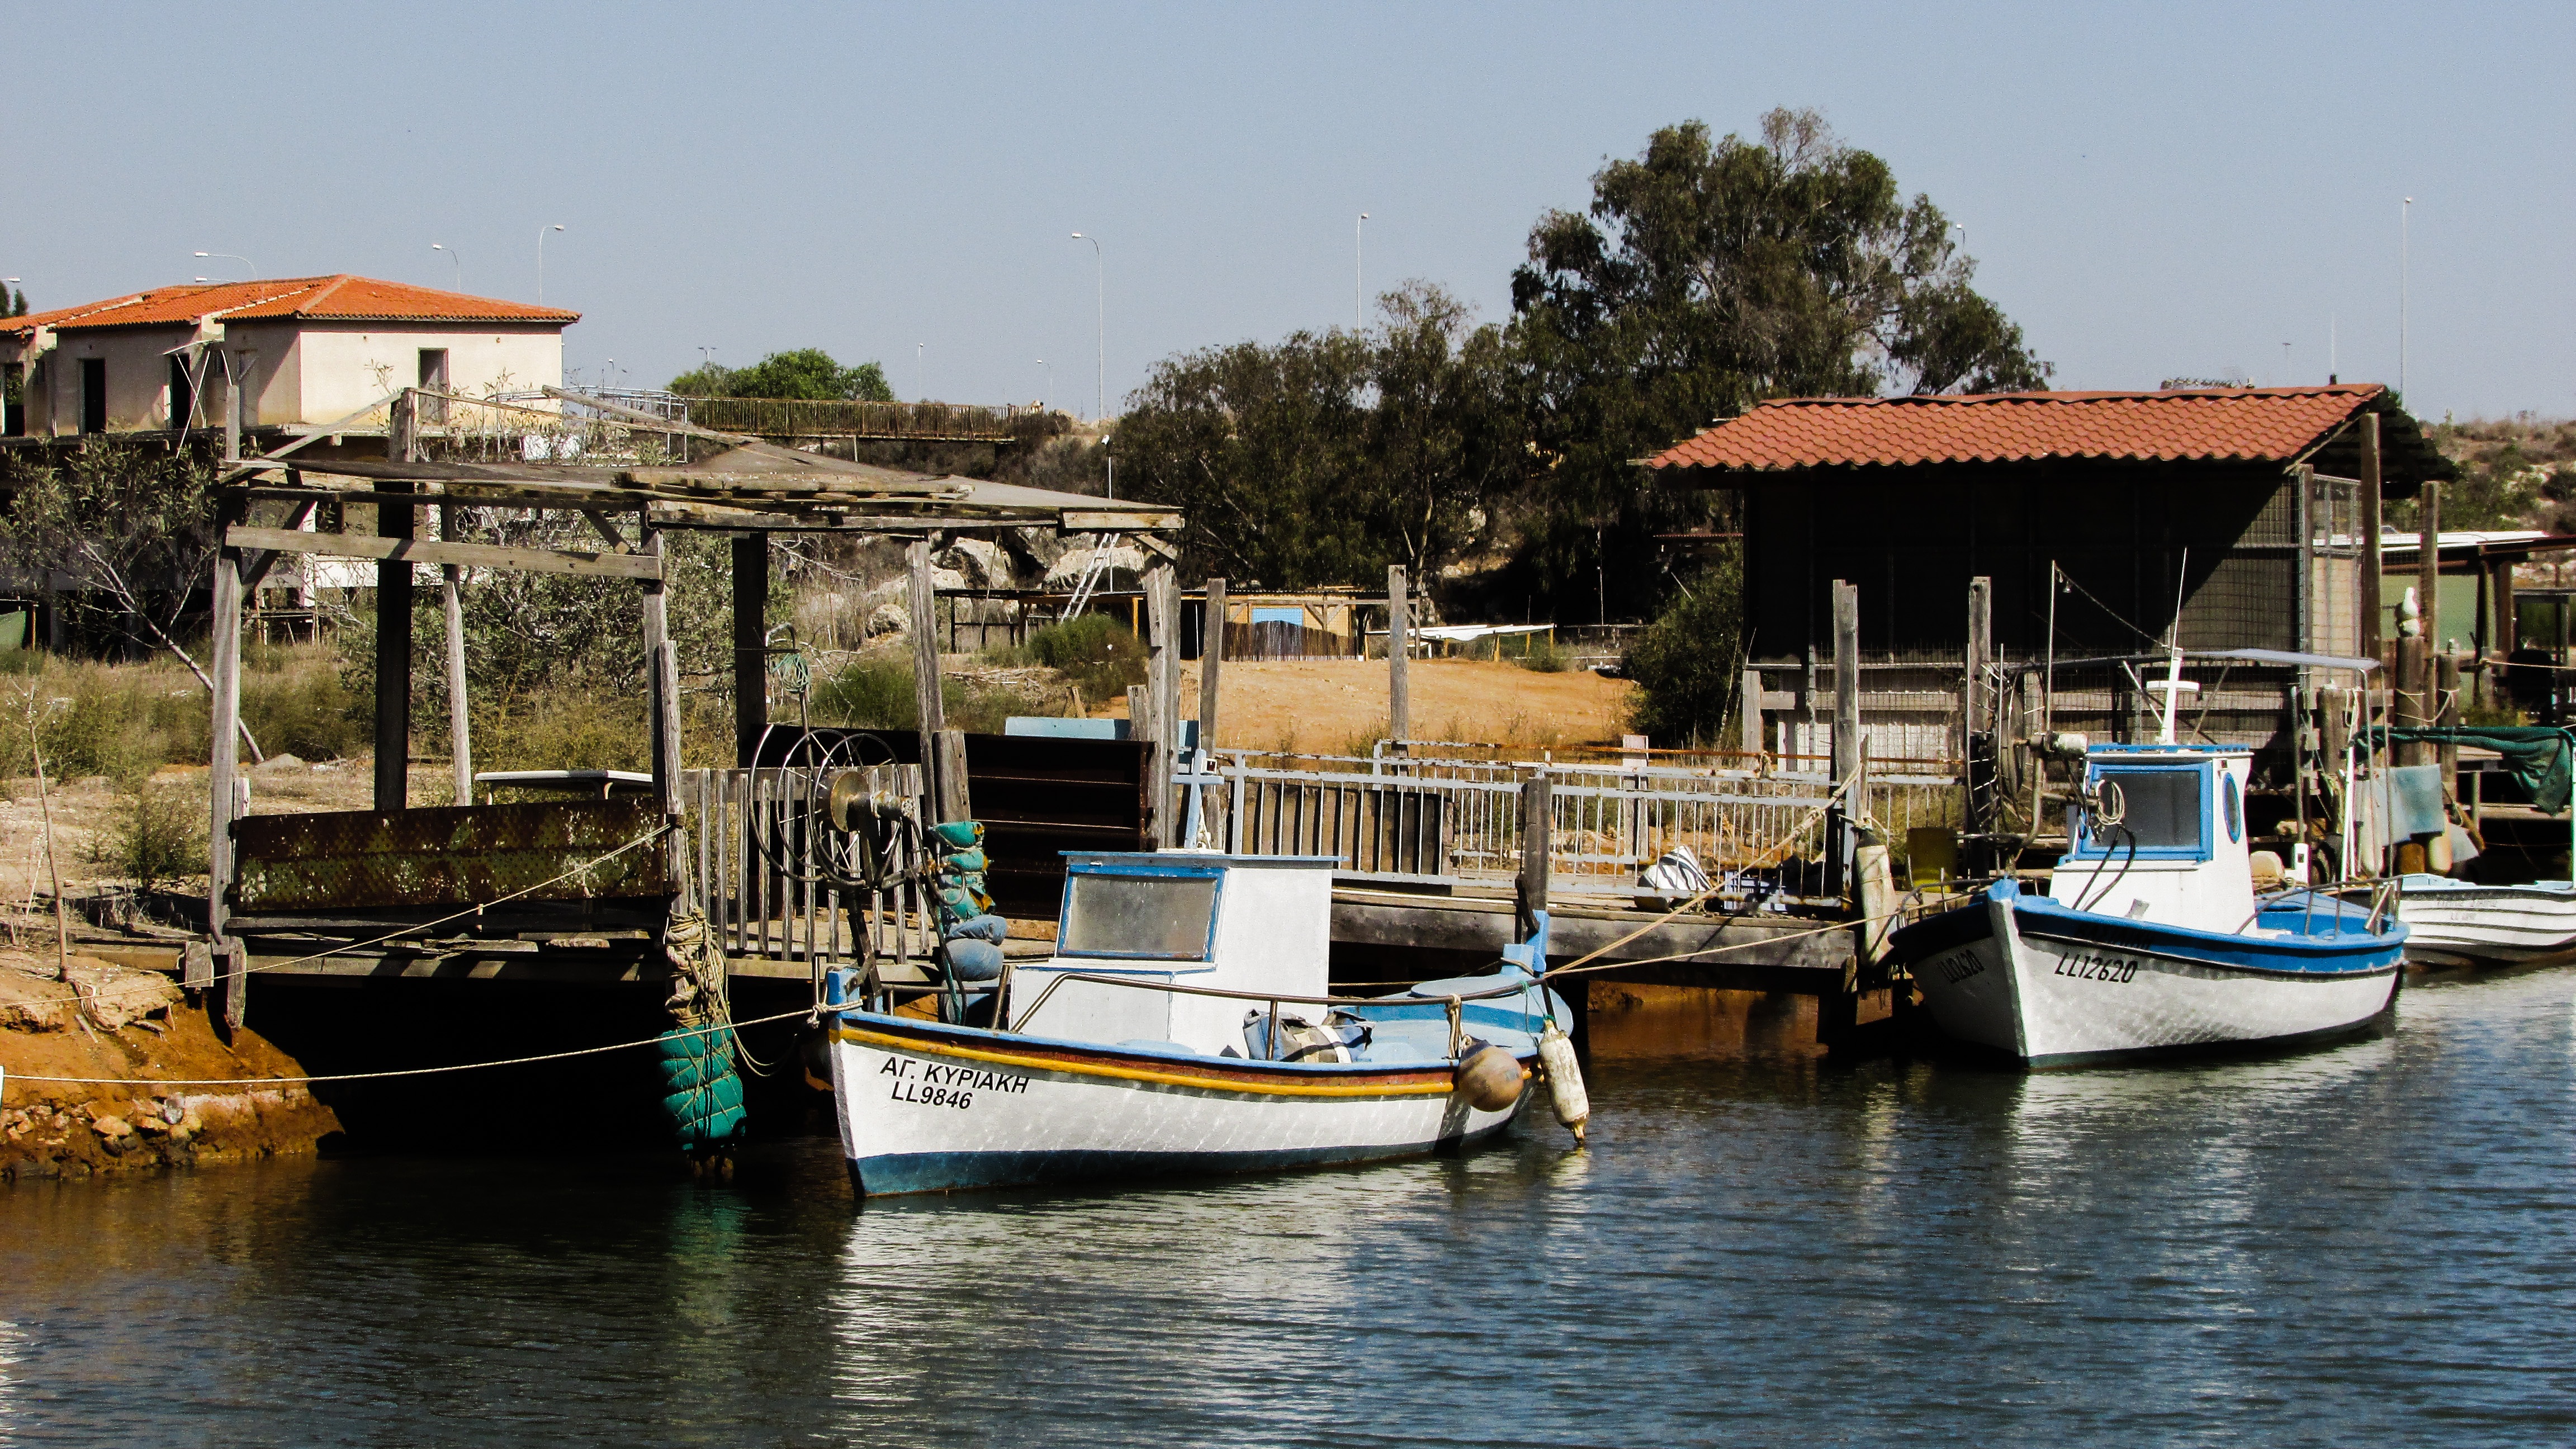
sea, boat, vacation, travel, vehicle, bay, tourism, waterway, fishing boat, picturesque, watercraft, cyprus, fishing shelter, potamos liopetri